Ubbelohde viscometer

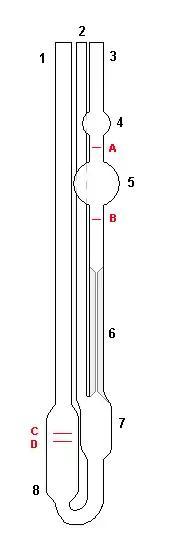
Ubbelohde viscometer. 1)Filling tube 2)Venting Tube 3)Capillary Tube 4)Feeder Bulb 5)Measuring Bulb 6)Capillary 7)Level Bulb 8)Reservoir A-B)Timing Marks C-D)Max/Min Marks

An Ubbelohde type viscometer or suspended-level viscometer is a measuring instrument which uses a capillary based method of measuring viscosity. It is recommended for higher viscosity cellulosic polymer solutions. The advantage of this instrument is that the values obtained are independent of the total volume. The device was developed by the German chemist Leo Ubbelohde (1877-1964).